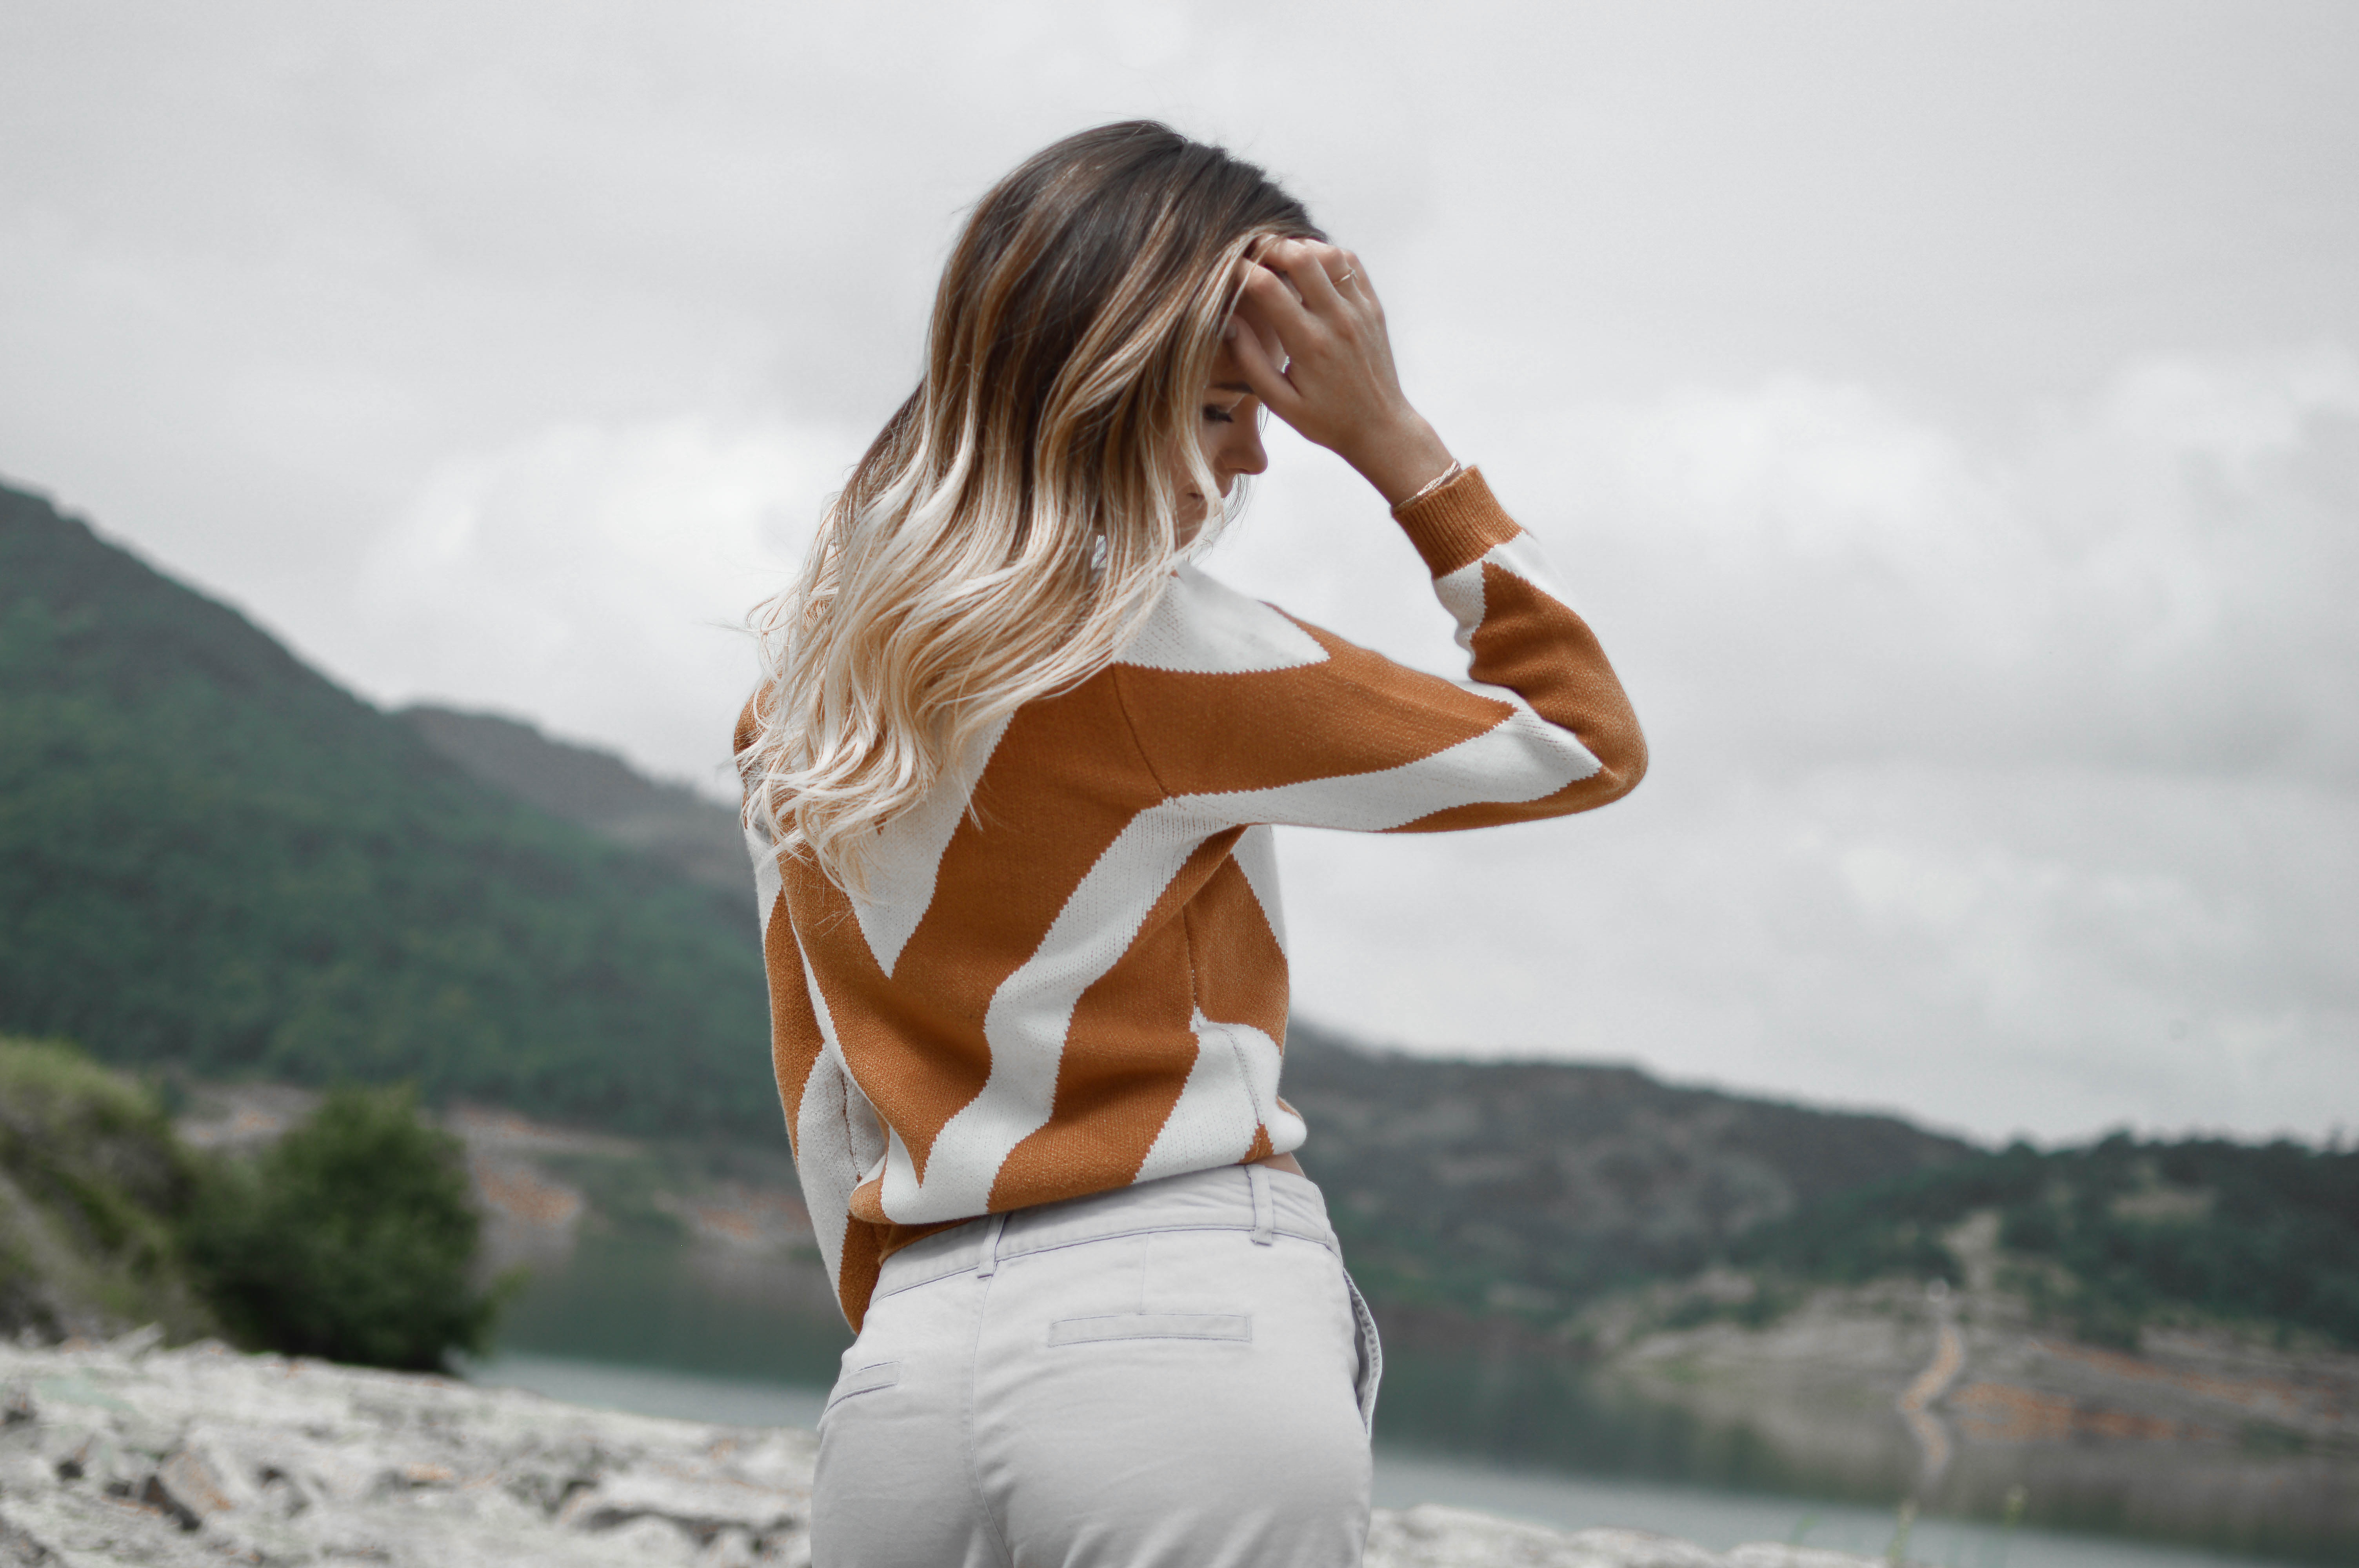
person, girl, woman, hair, white, photography, sunlight, vacation, leg, model, romance, photograph, beauty, interaction, abdomen, photo shoot, portrait photography, human positions, human action, art model, physical fitness